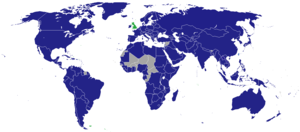
Ceci est une liste des représentations diplomatiques au Royaume-Uni. À l'heure actuelle, Londres abrite 165 ambassades et hauts-commissariats. Plusieurs autres pays ont des ambassadeurs accrédités au Royaume-Uni, la plupart résidant à Bruxelles ou à Paris. Il existe également un certain nombre de consuls honoraires résidant à divers endroits au Royaume-Uni.